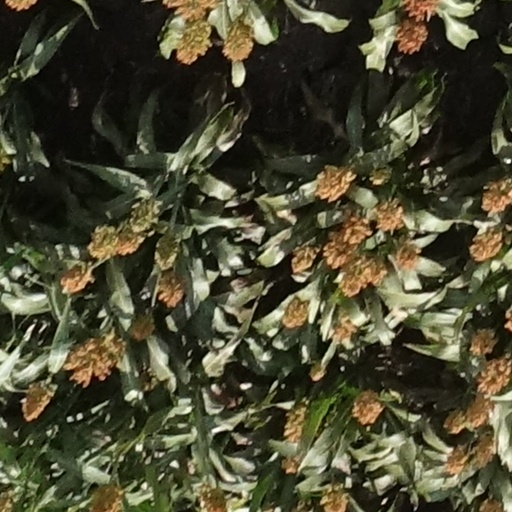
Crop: sorghum